Neptunium compounds

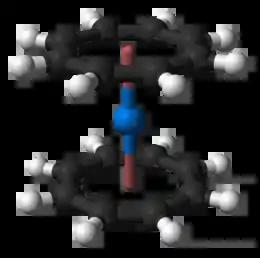
Structure of neptunocene

A few organoneptunium compounds are known and chemically characterized, although not as many as for uranium due to neptunium's scarcity and radioactivity. The most well known organoneptunium compounds are the cyclopentadienyl and cyclooctatetraenyl compounds and their derivatives. The trivalent cyclopentadienyl compound Np(CH)·THF was obtained in 1972 from reacting Np(CH)Cl with sodium, although the simpler Np(CH) could not be obtained. Tetravalent neptunium cyclopentadienyl, a reddish-brown complex, was synthesized in 1968 by reacting neptunium(IV) chloride with potassium cyclopentadienide: